Carolyn Ringer Lepre

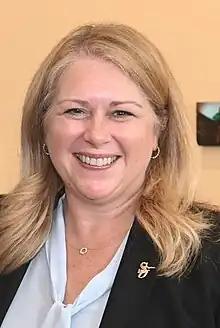
Lepre in 2023

Carolyn Hope Ringer Lepre is an American mass communication professor and academic administrator serving as the tenth president of Salisbury University since 2022. She was previously the provost and interim president of Radford University.